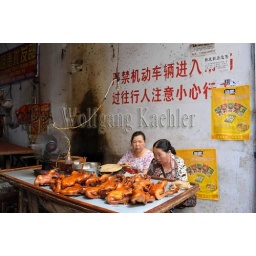
China, yangtze river, fengdu, street scene, bbq ducks for sale in street market